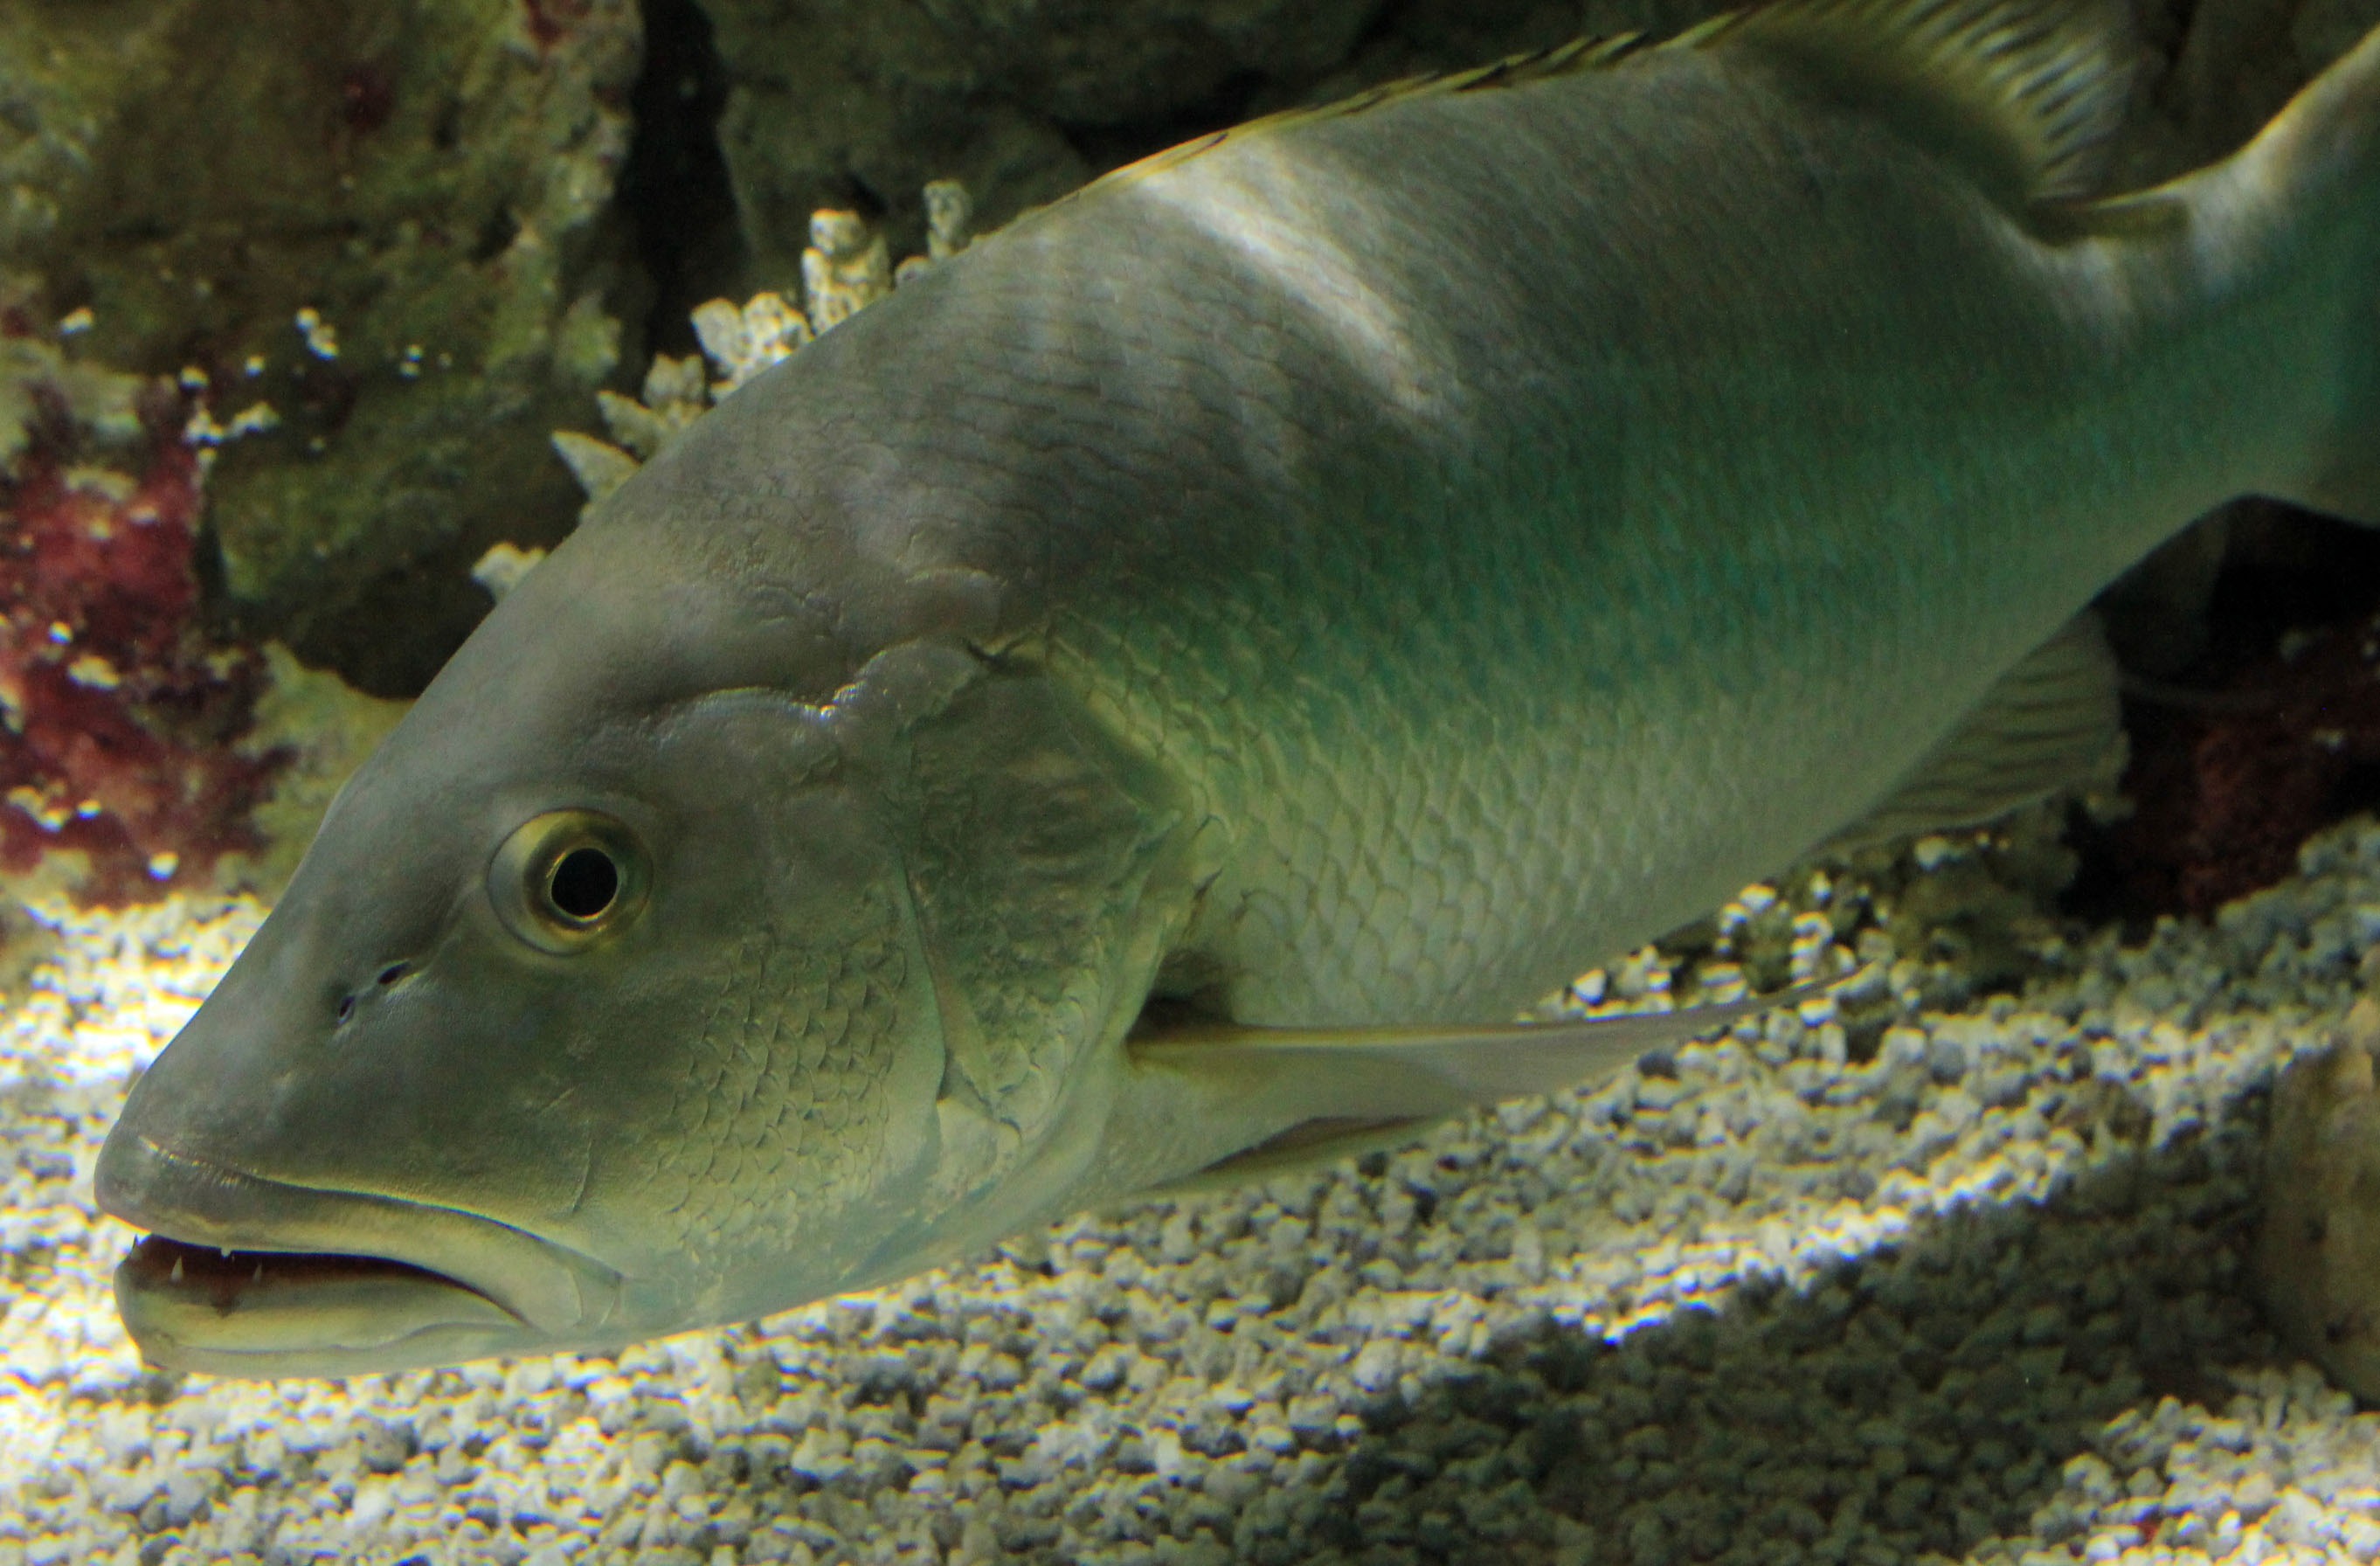
animal, wildlife, underwater, biology, fish, fauna, aquarium, marine, vertebrate, sea life, snapper, cod, marine biology, cubera snapper